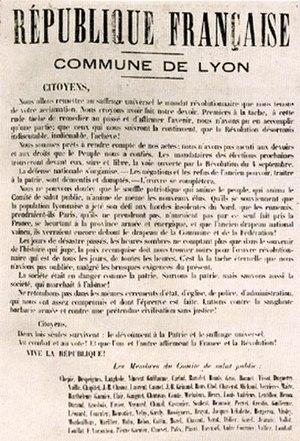
Proclamation de la commune de Lyon en 1870, co-écrite par Michel Bakounine